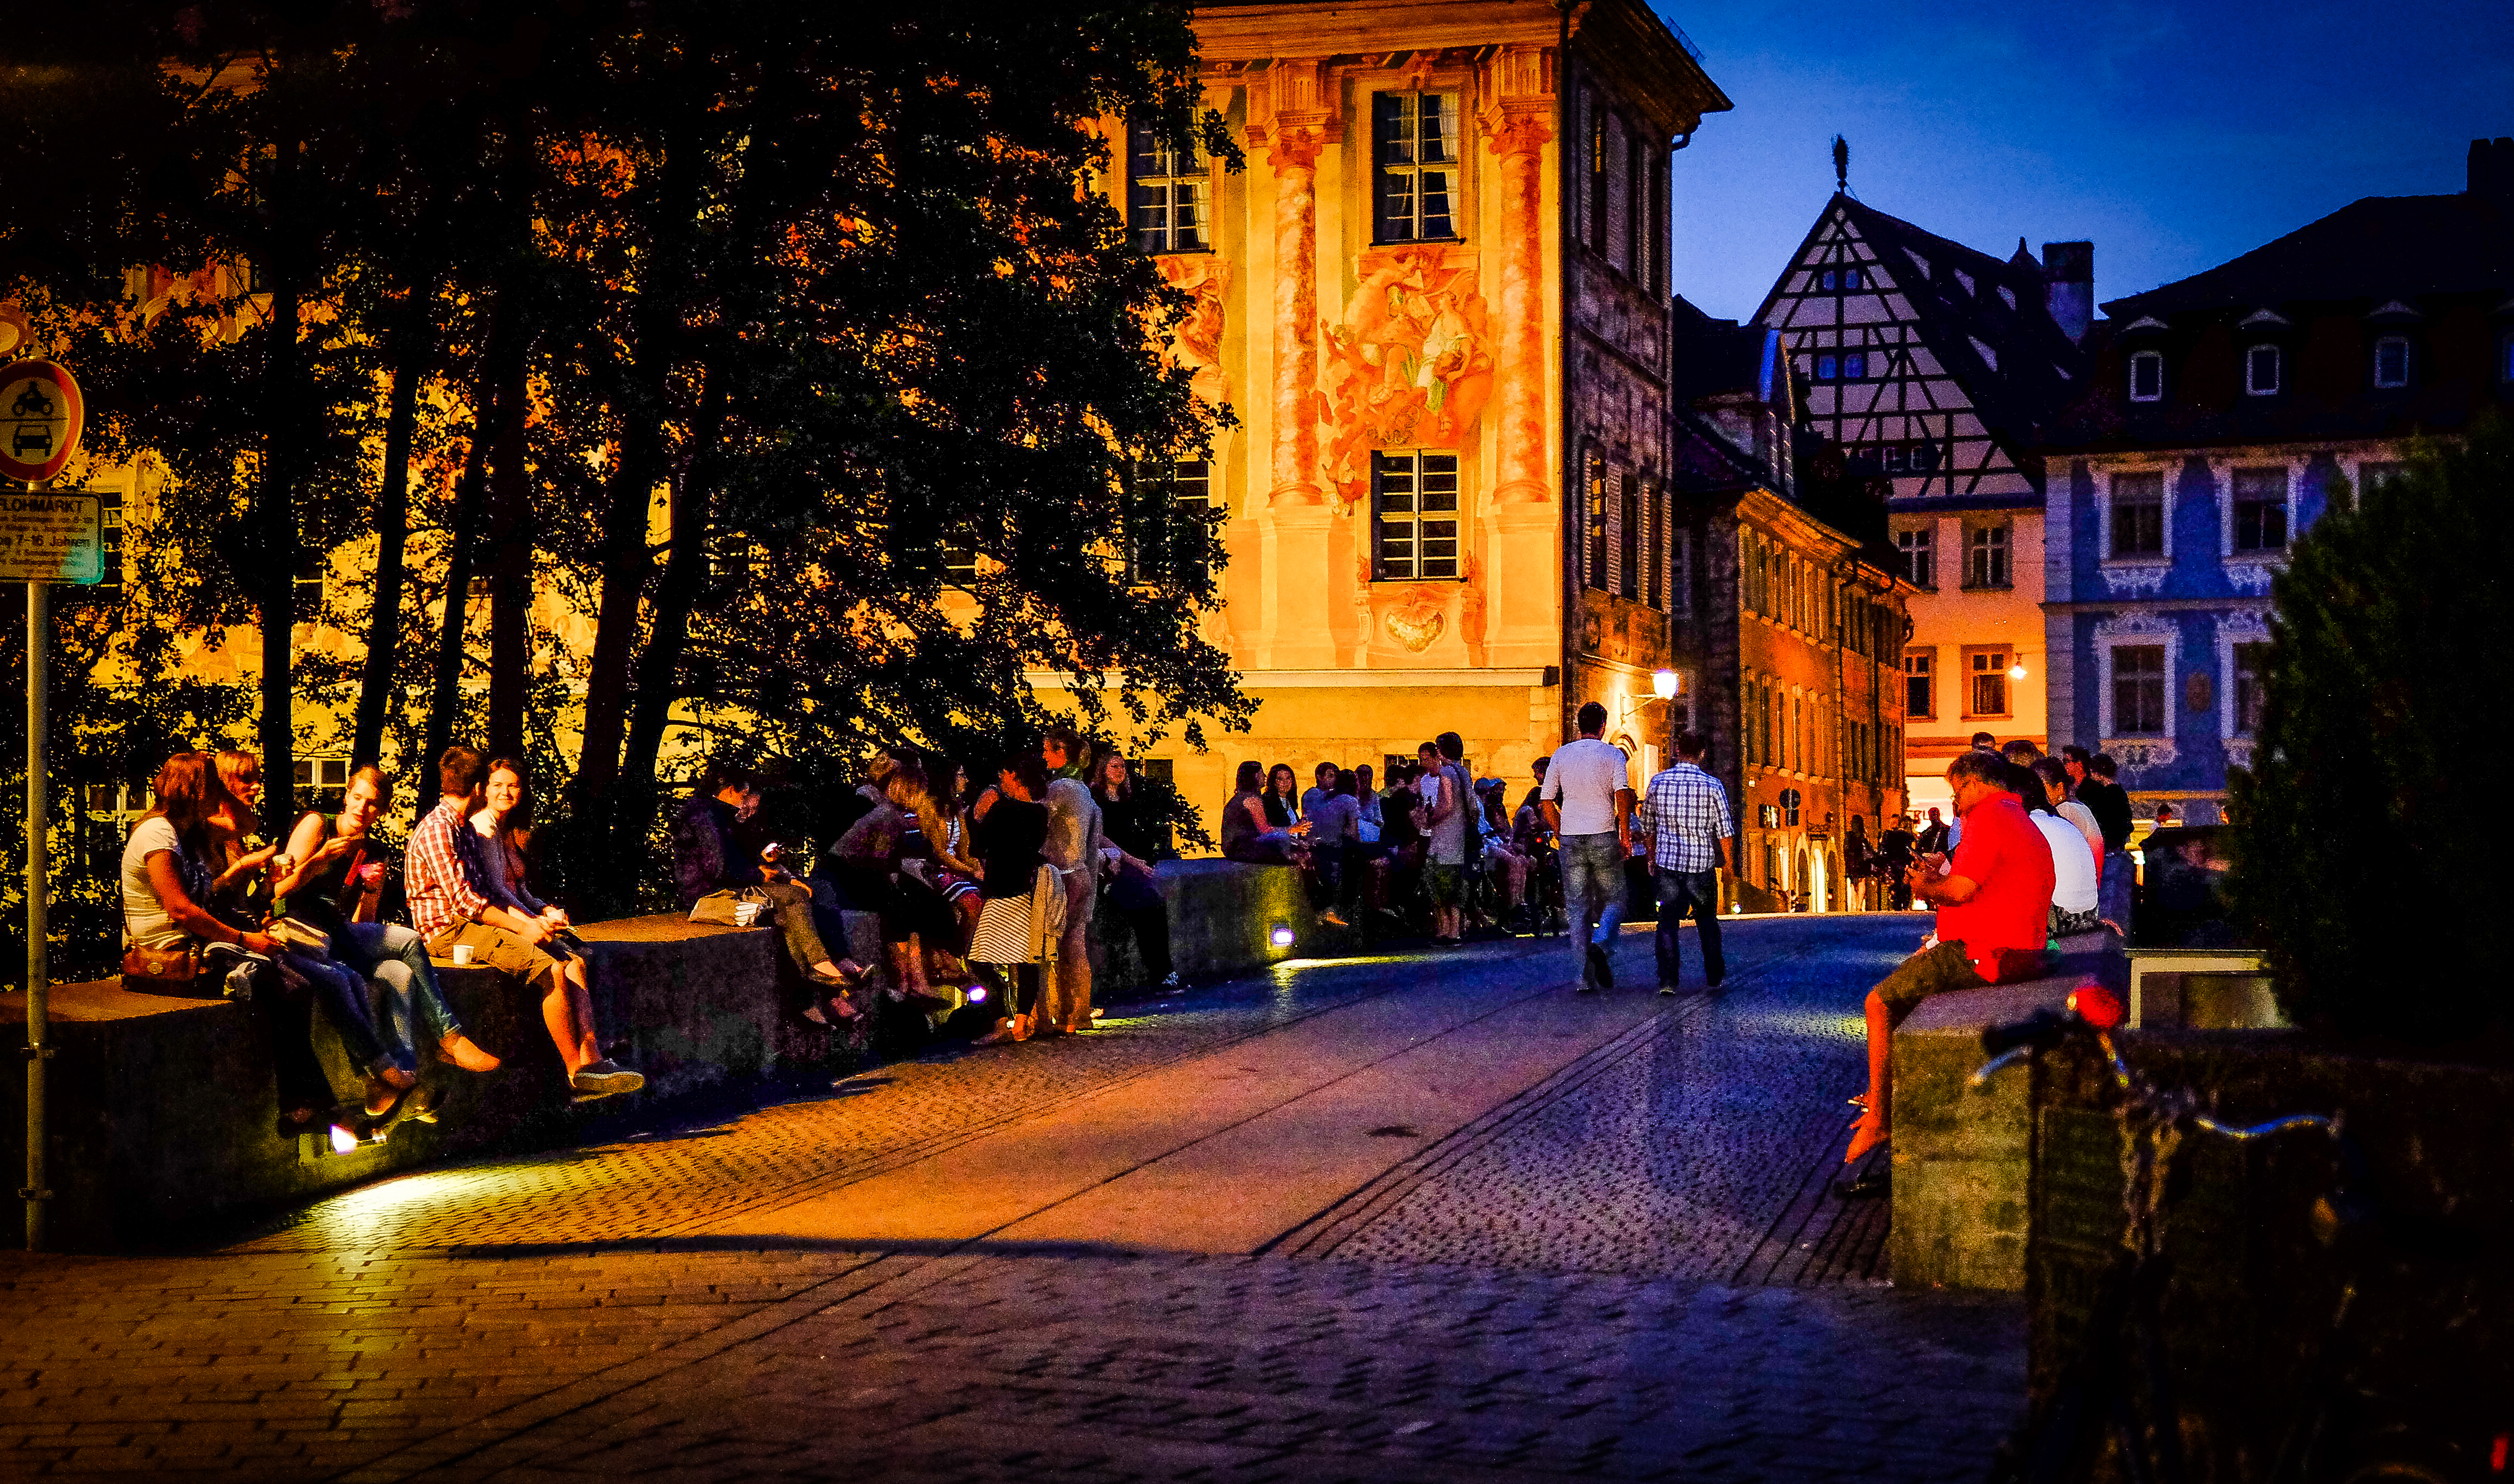
road, street, night, city, urban, crowd, meeting, evening, young, stadt, public, germany, deutschland, culture, bayern, bavaria, jung, streetlife, worldheritage, bamberg, welterbe, weltkulturerbe, kultur, strasen, treffen, ausgehen, goingout, urbanfabric, ffentlich, urbanfunction, urbanuse